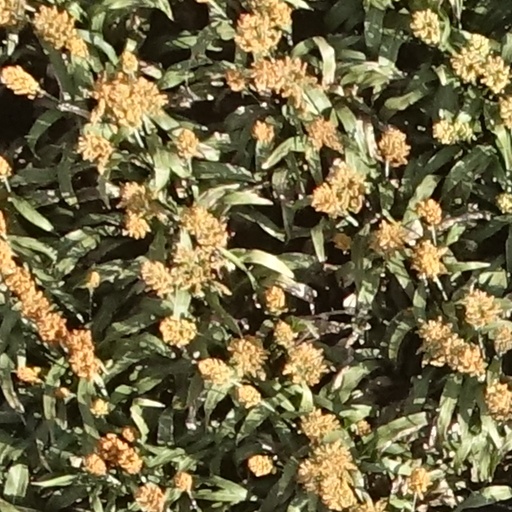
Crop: sorghum